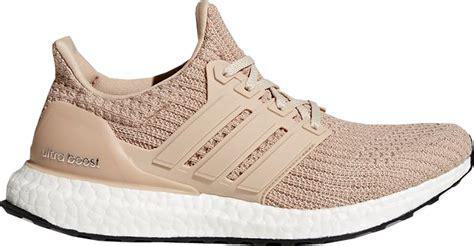
Brand: Adidas
Model: Ultra Boost